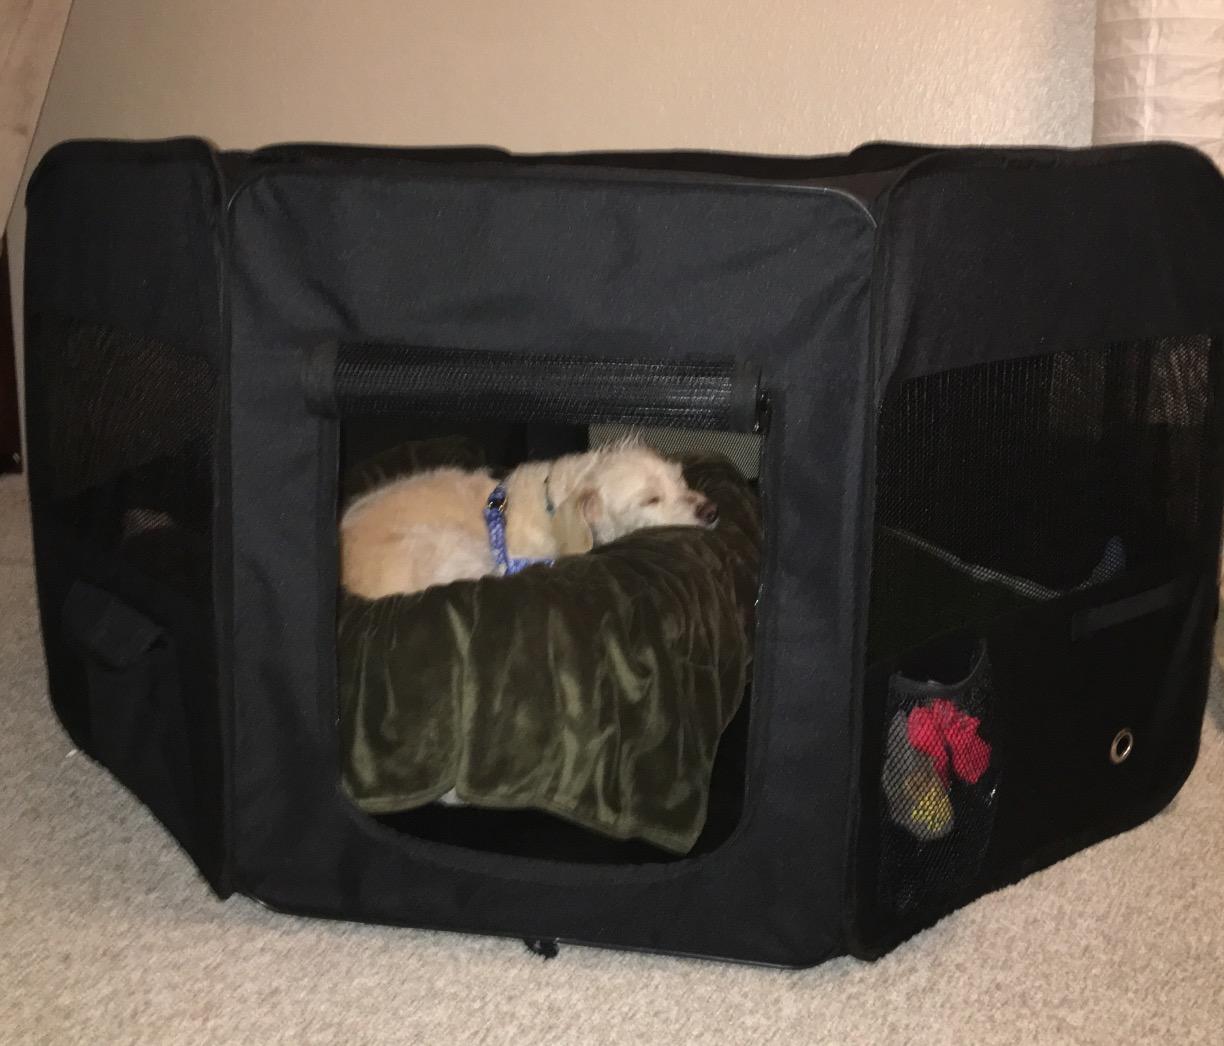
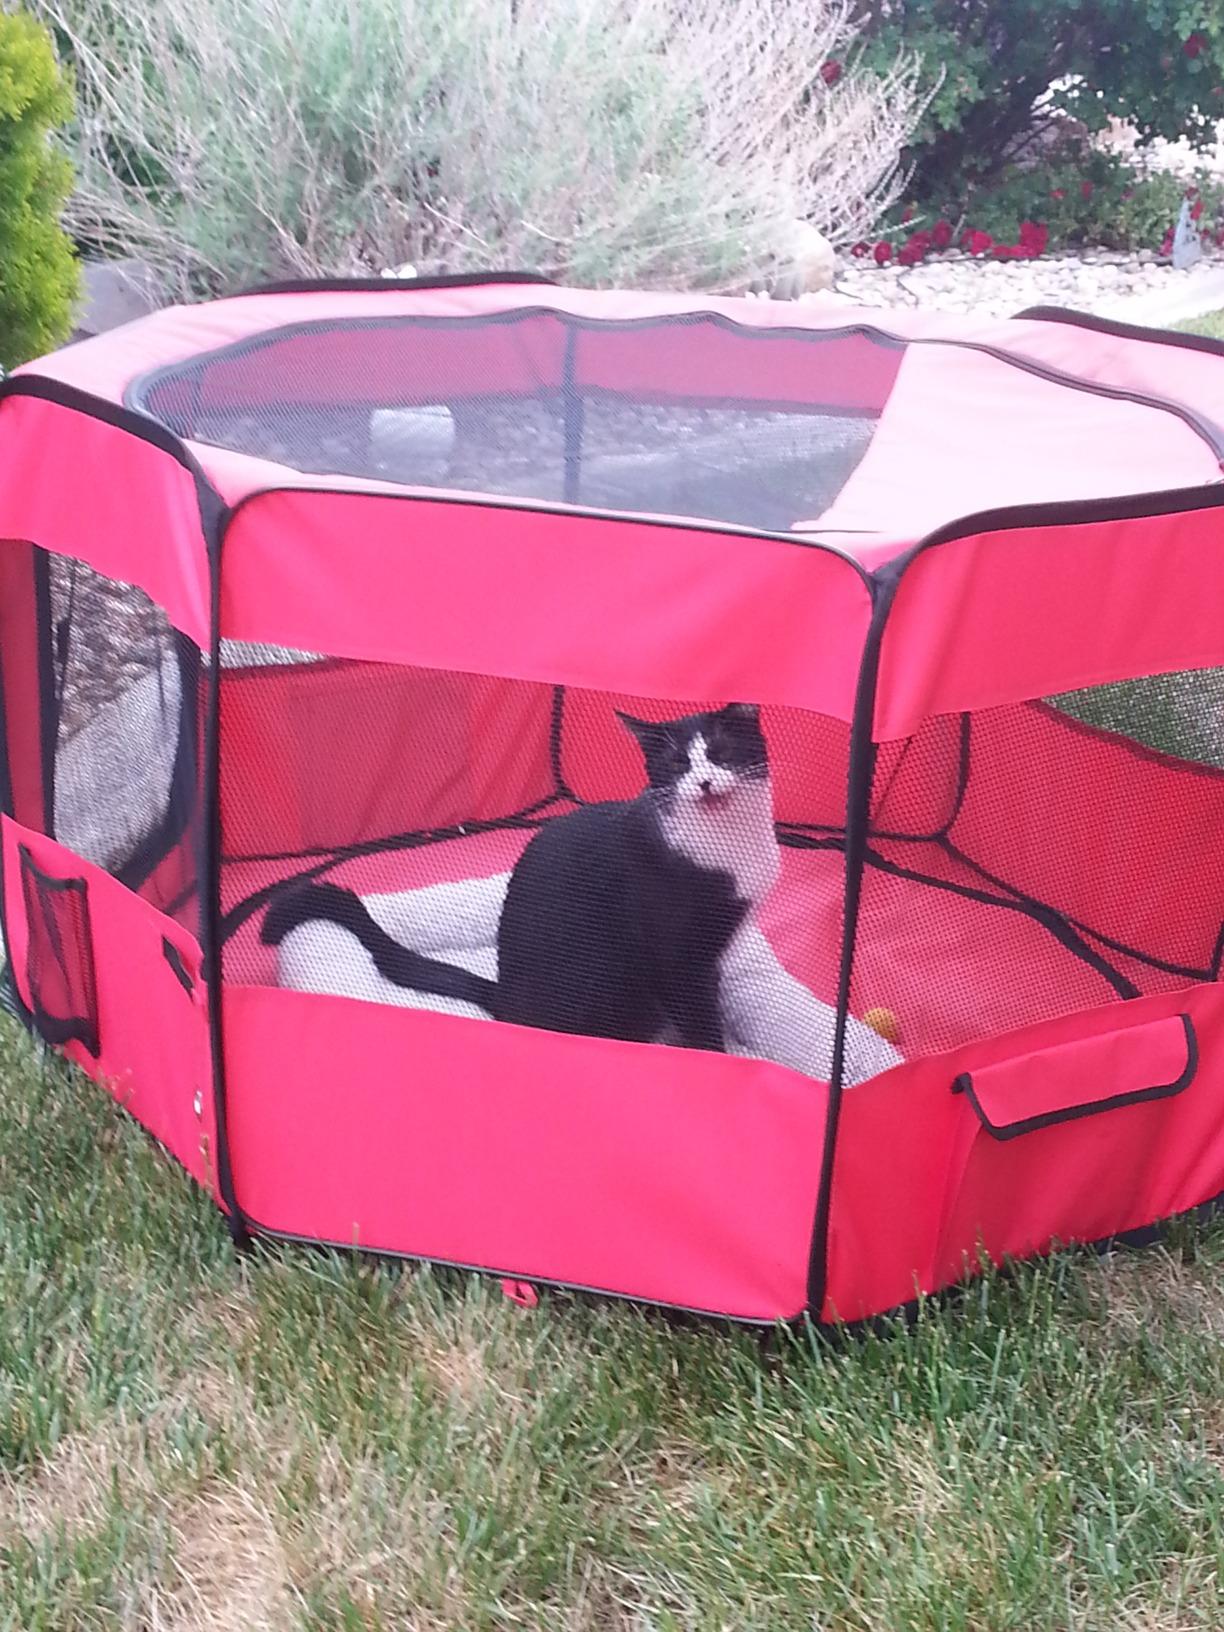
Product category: items_kennel
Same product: no